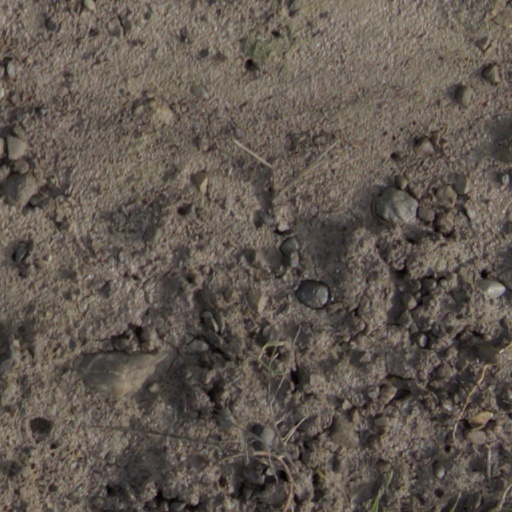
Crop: wheat